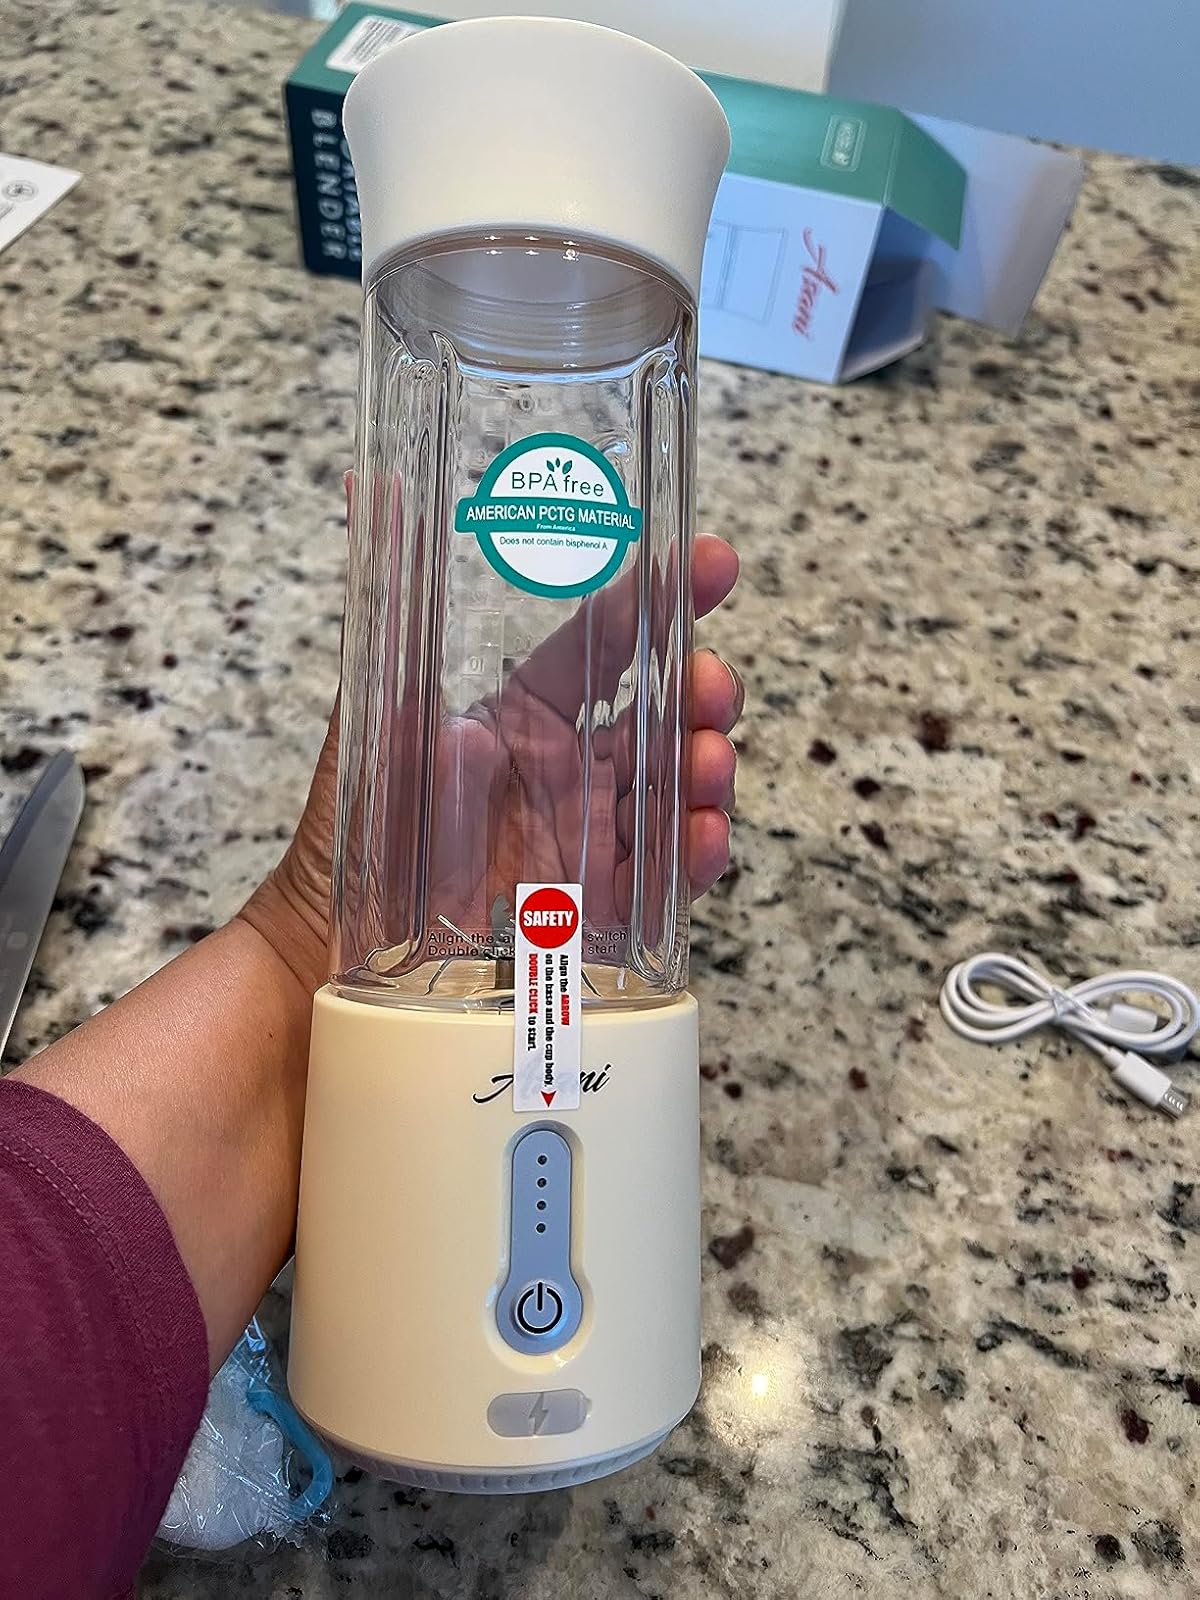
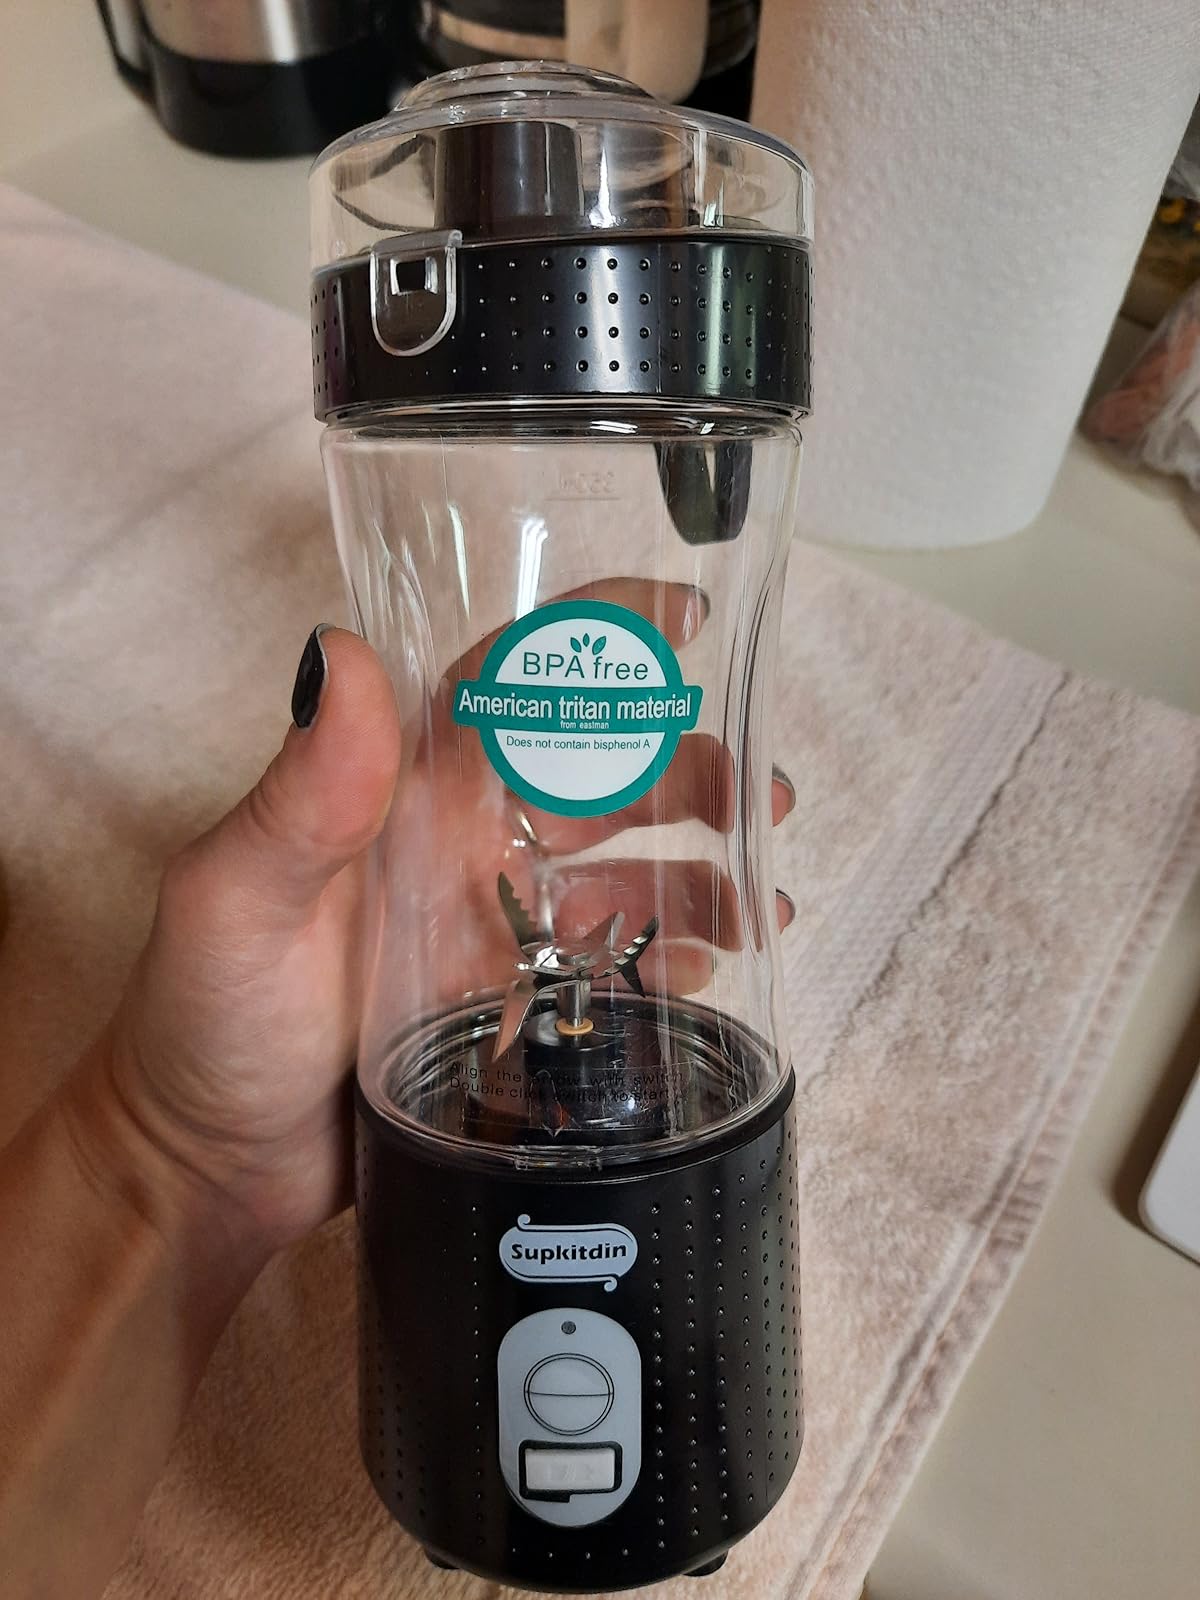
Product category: items_blender
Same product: no